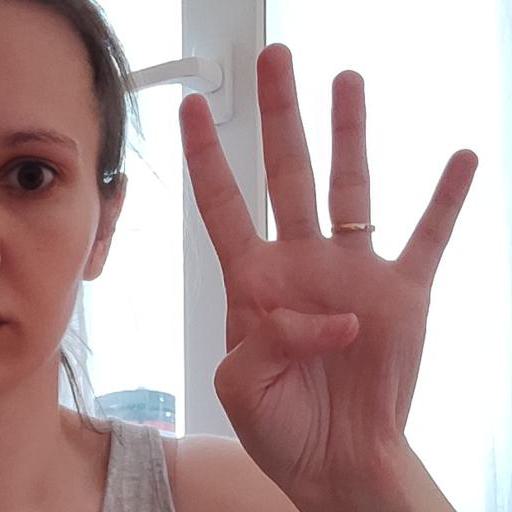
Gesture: four